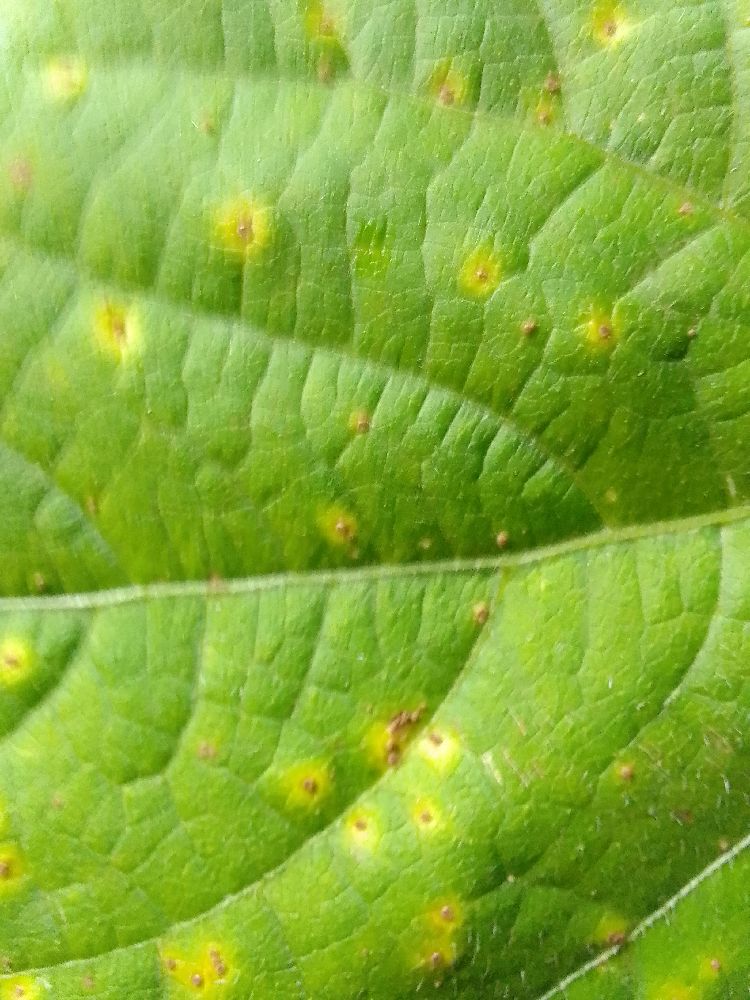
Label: rust